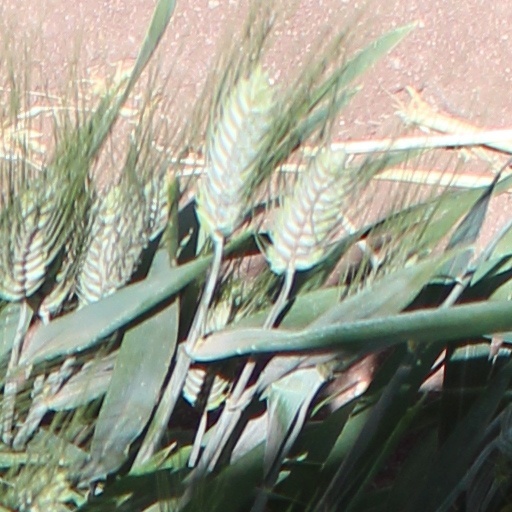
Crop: wheat